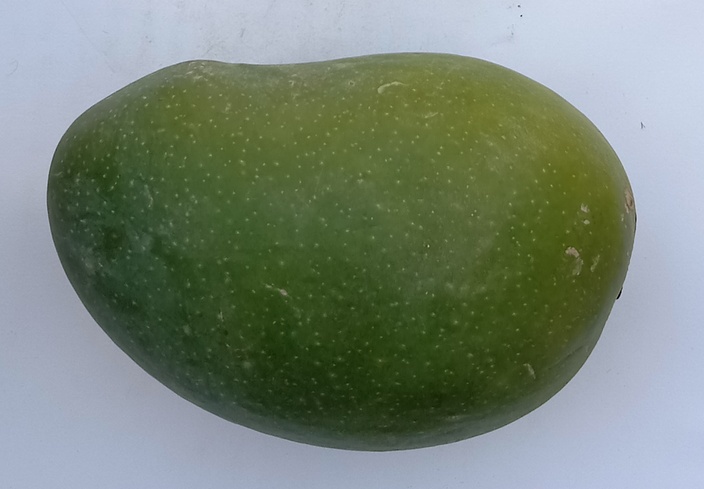
Mango variety: Chaunsa (Black)